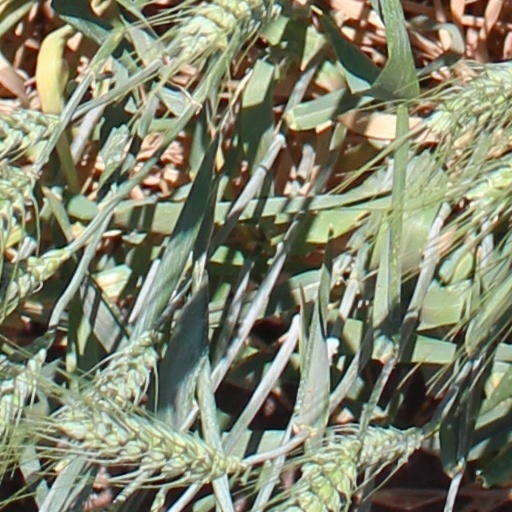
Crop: wheat